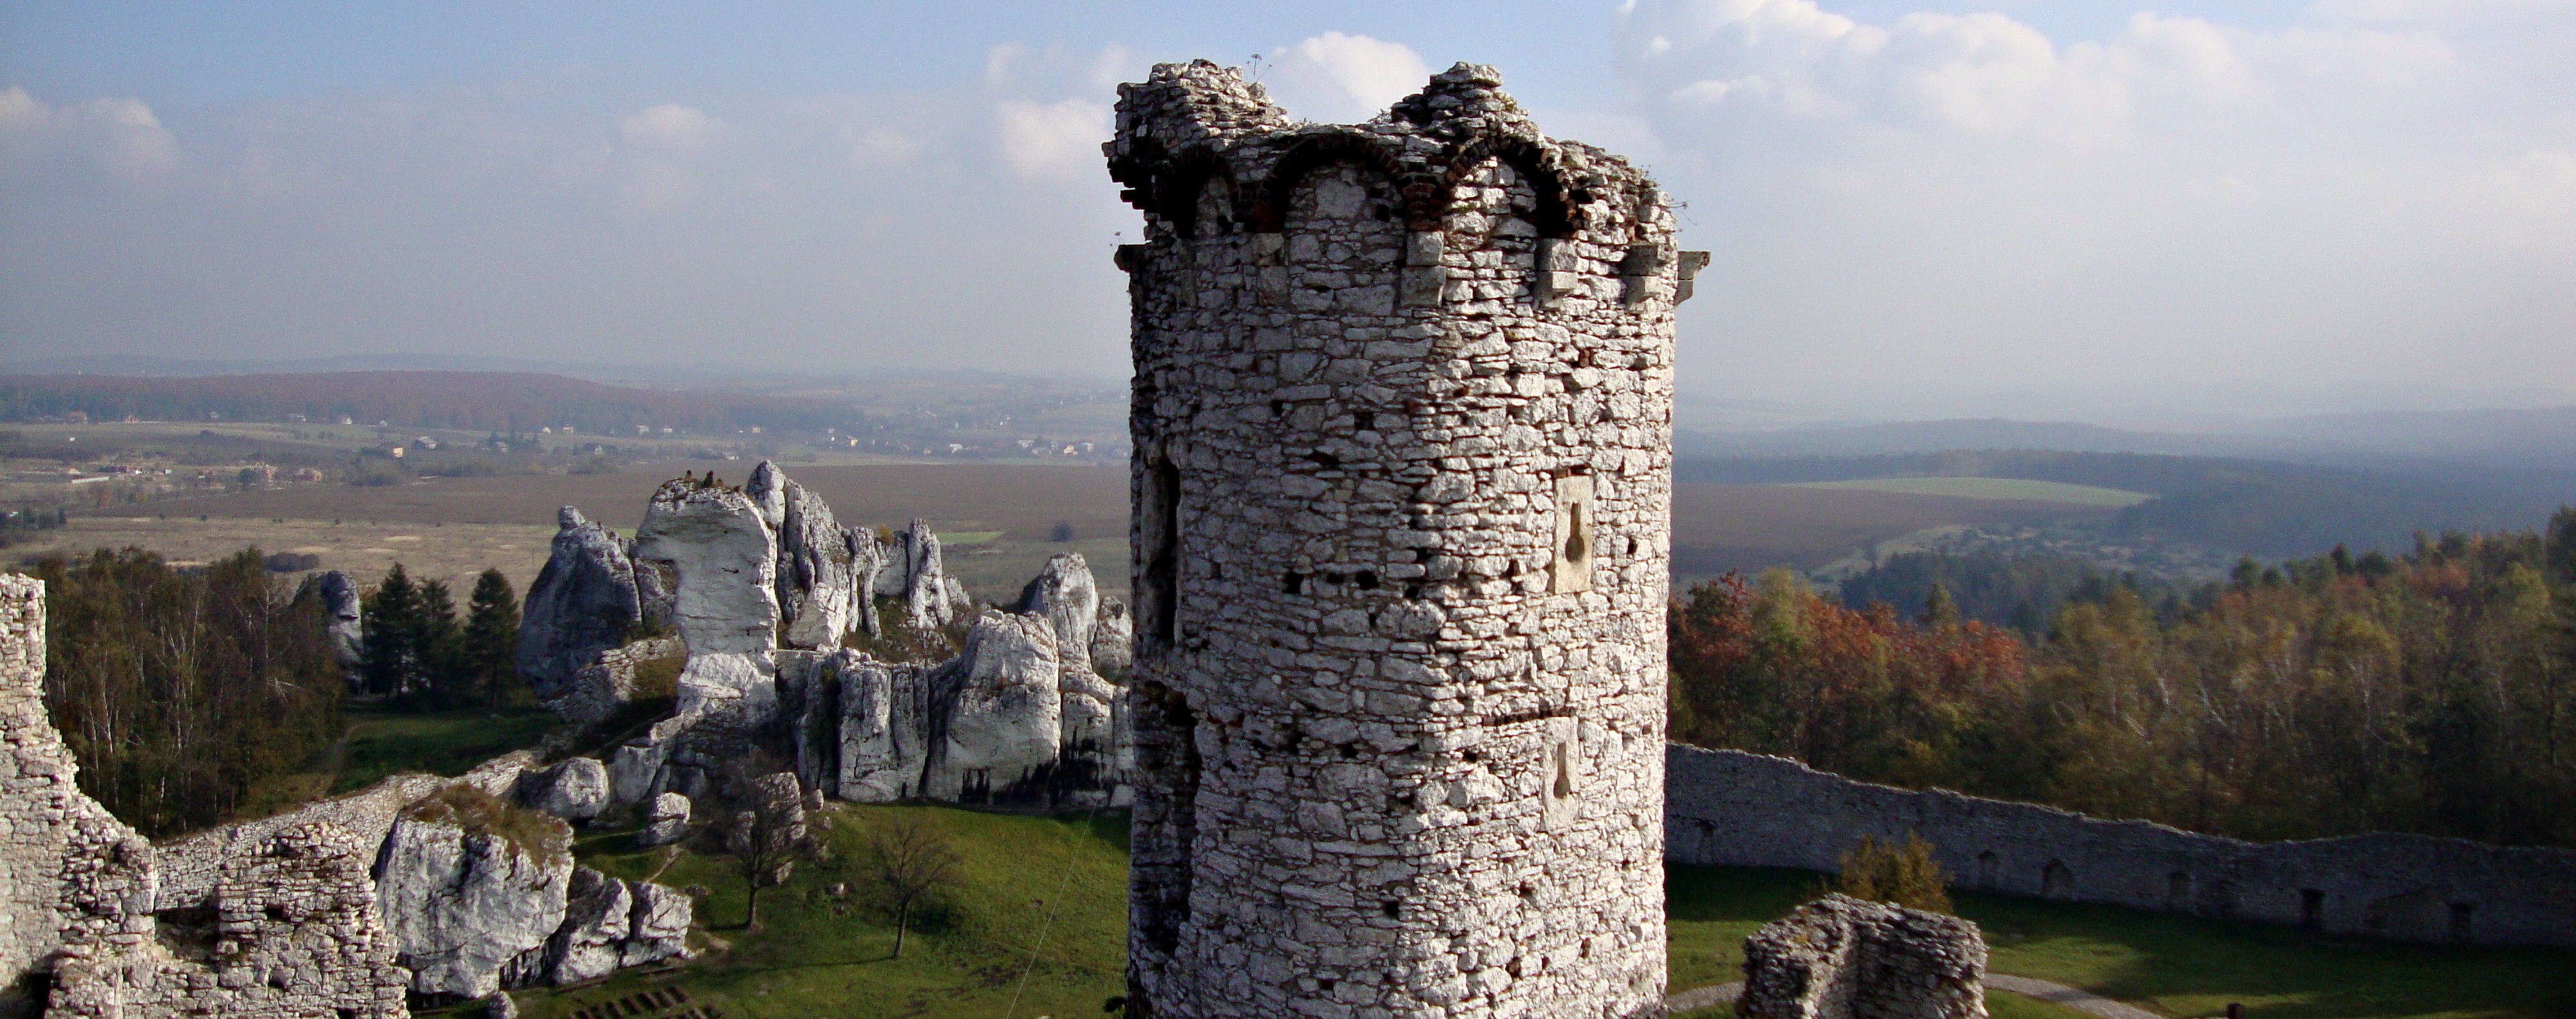
mountain, mountain range, panorama, cliff, tower, castle, landmark, tourism, terrain, rocks, ruins, monastery, poland, unesco world heritage site, ogrodzieniec, historic site